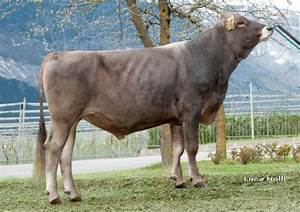
Label: mucca